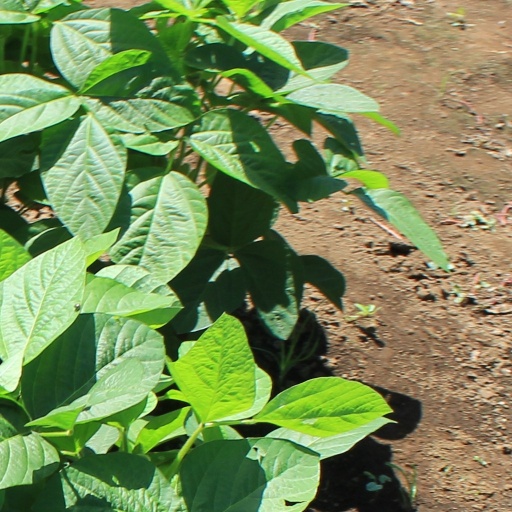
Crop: soybean